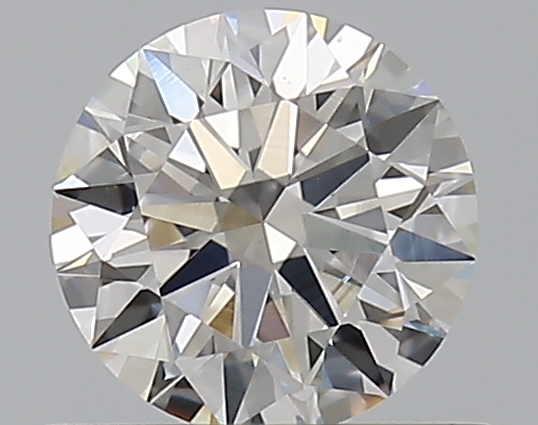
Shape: round
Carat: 0.52
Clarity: VS2
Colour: G
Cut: EX
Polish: EX
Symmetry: EX
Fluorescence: N
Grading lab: GIA
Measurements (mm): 5.15 x 5.16 x 3.16